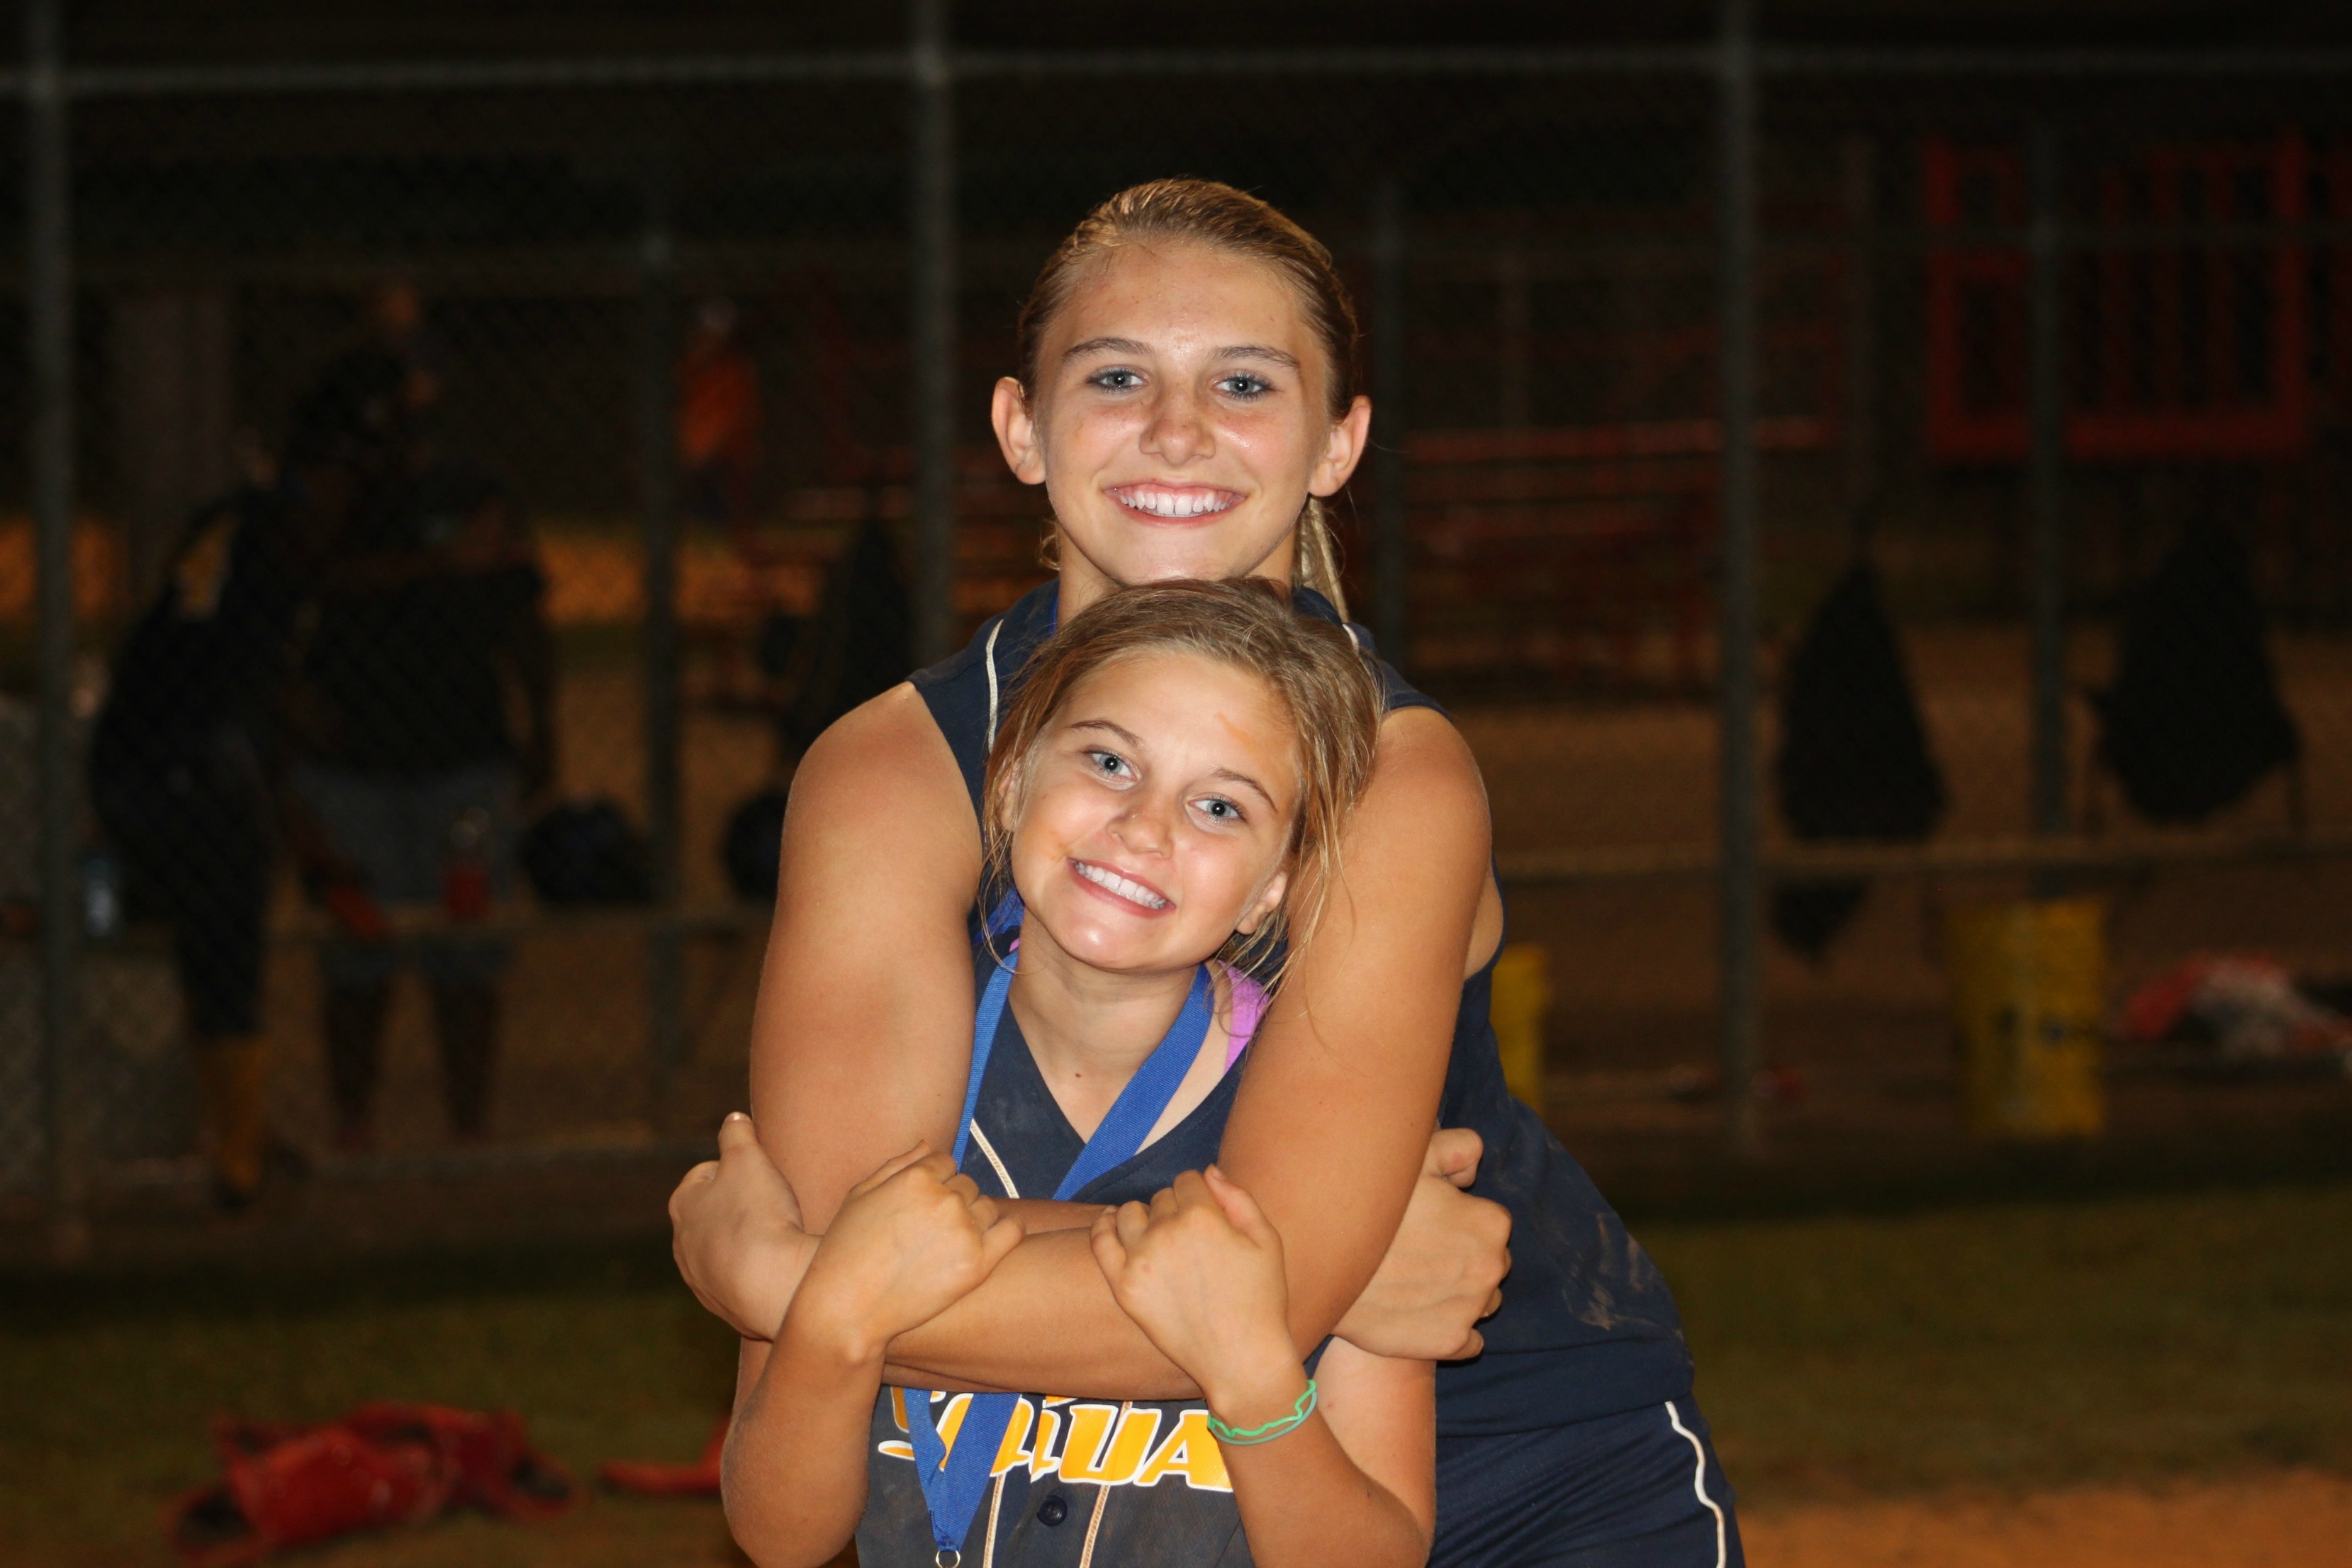
smiling, muscle, cheerful, face, girls, friends, happy, sports, pretty, wrestling